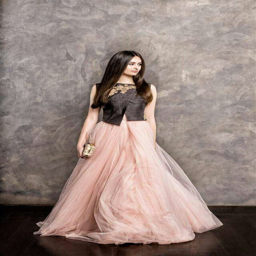
pink flowing gown for a wedding